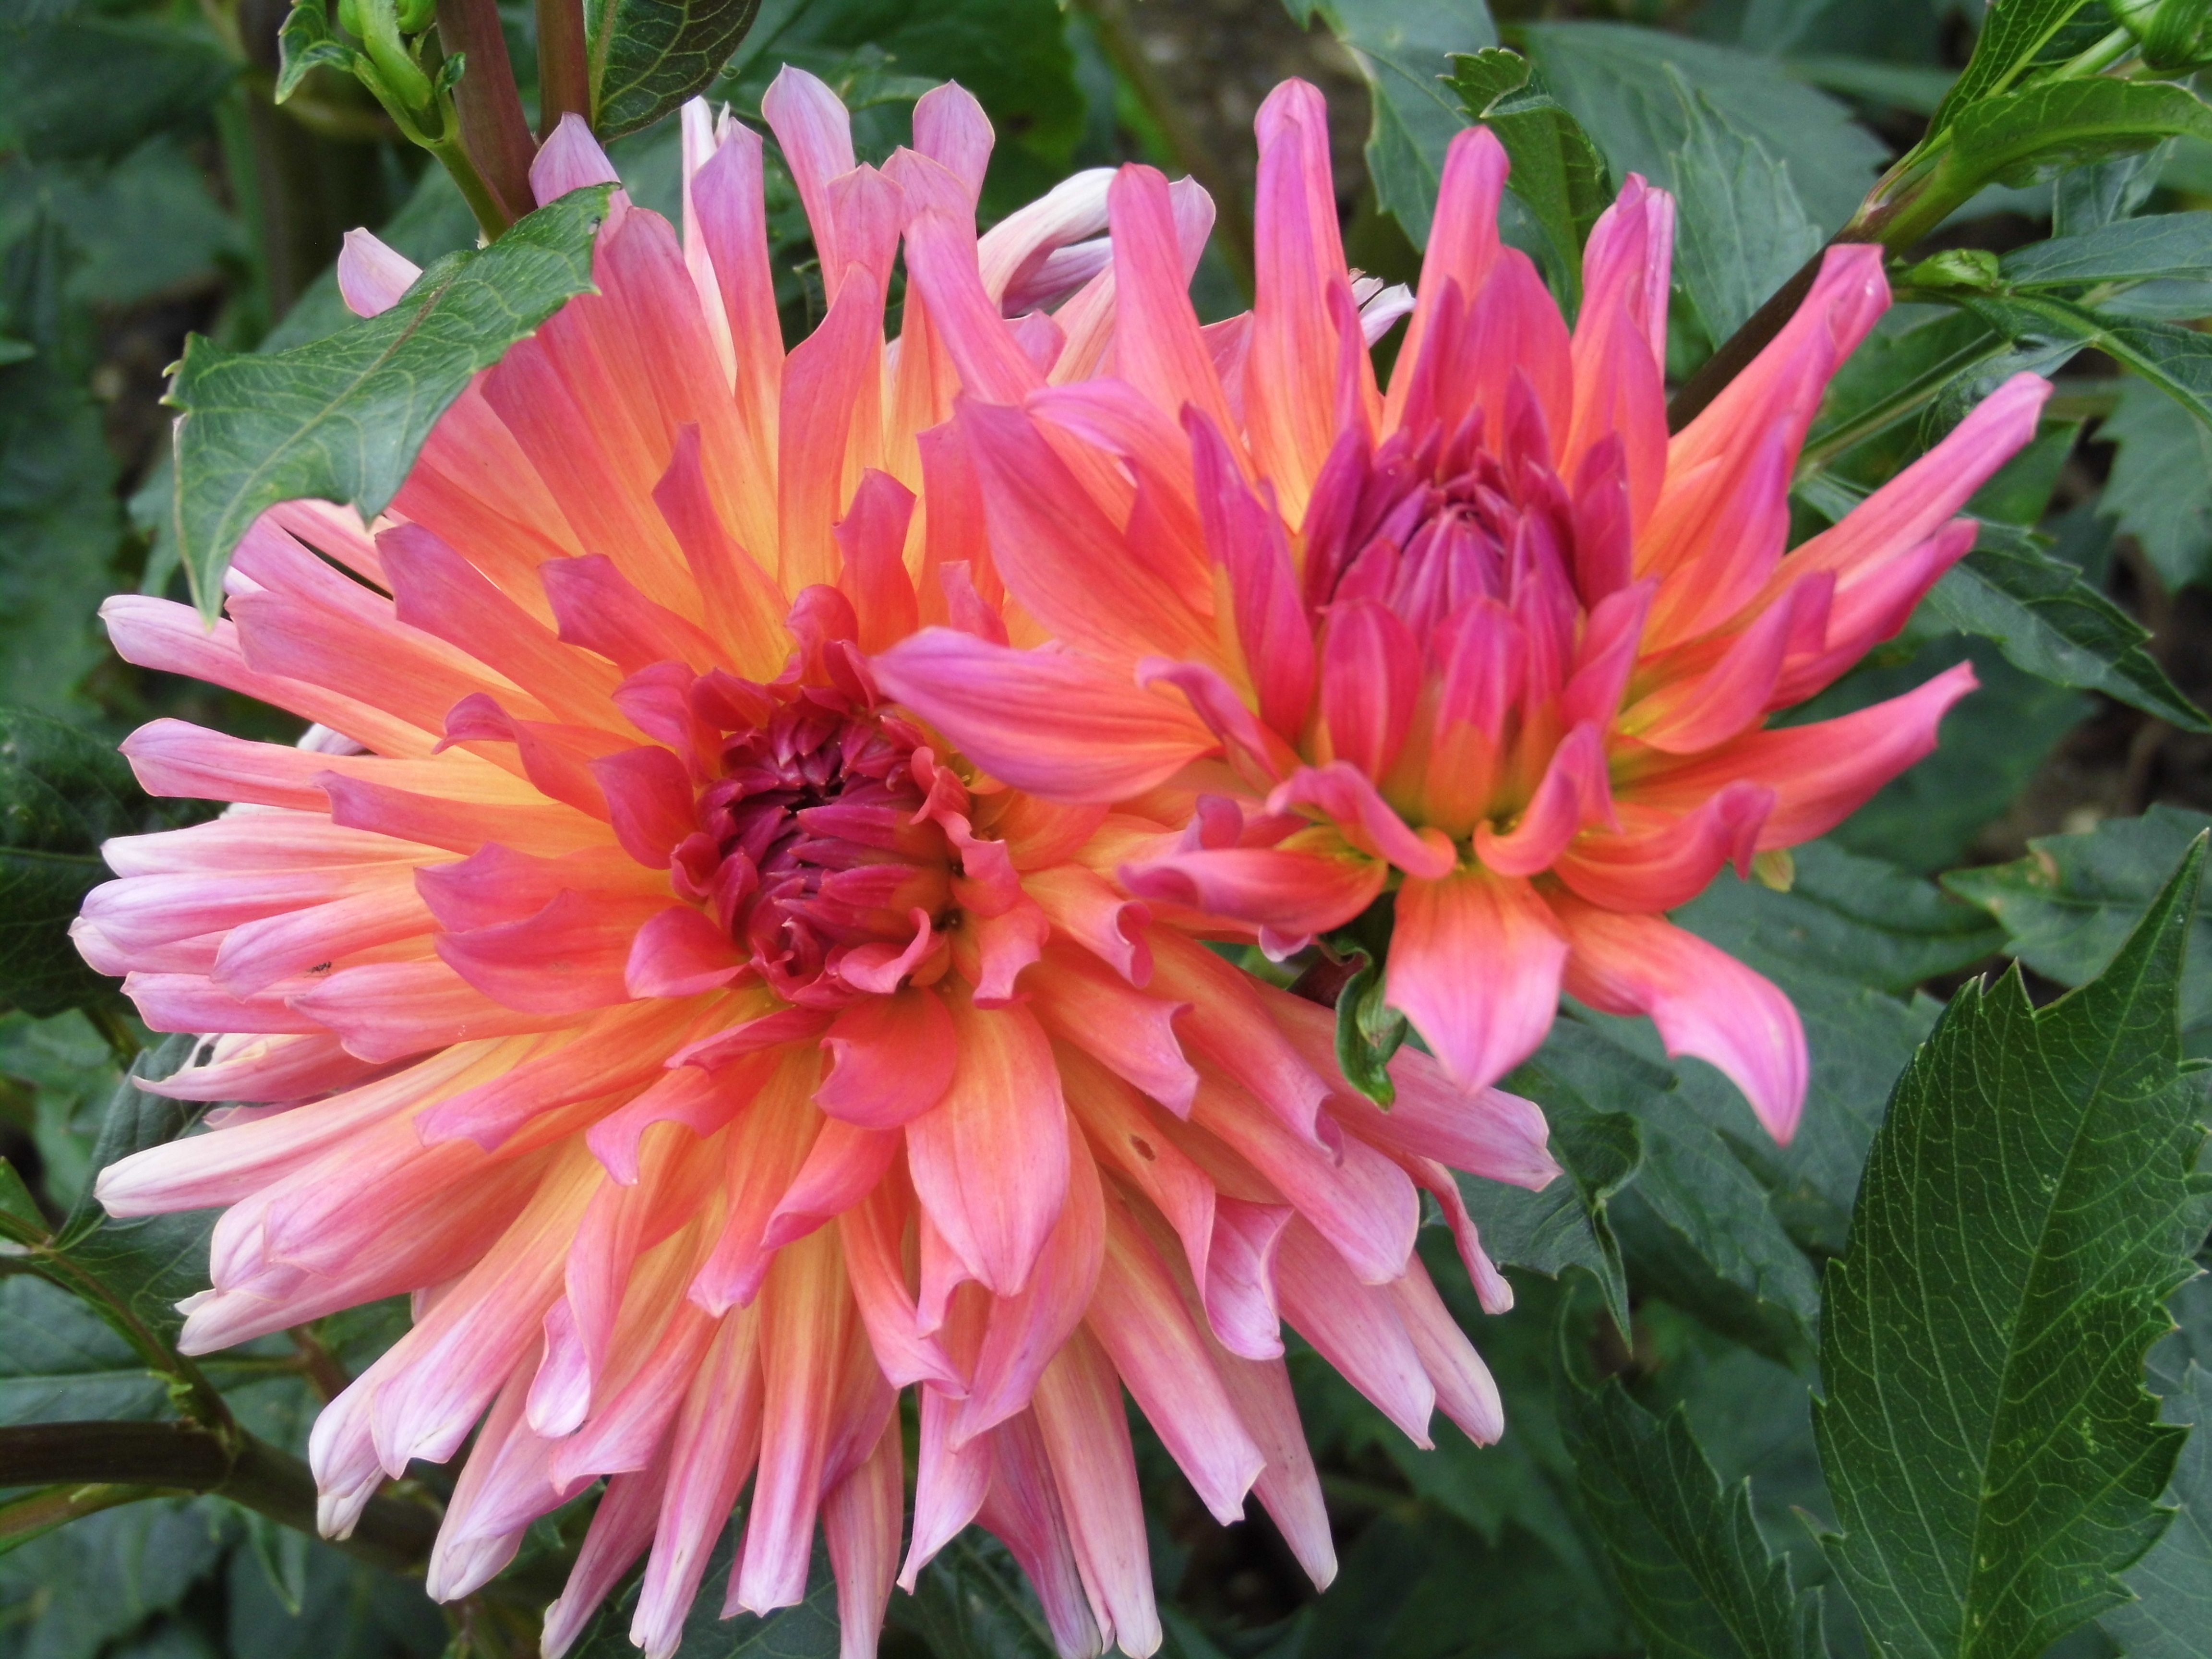
plant, flower, petal, orange, pink, flora, flowers, dahlia, flowering plant, daisy family, asterales, annual plant, land plant